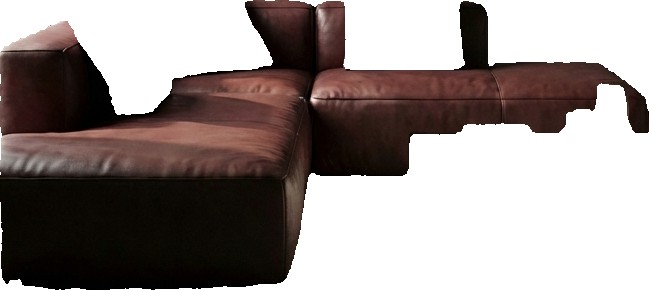
Surface category: sofa